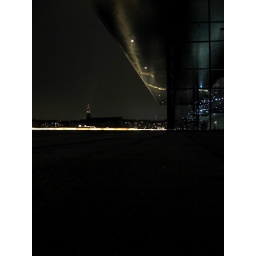
from the lovely wooden terrase/deck at the new theater house in copenhagen harbour. the spire of vor frelser kirke (church) in the background.